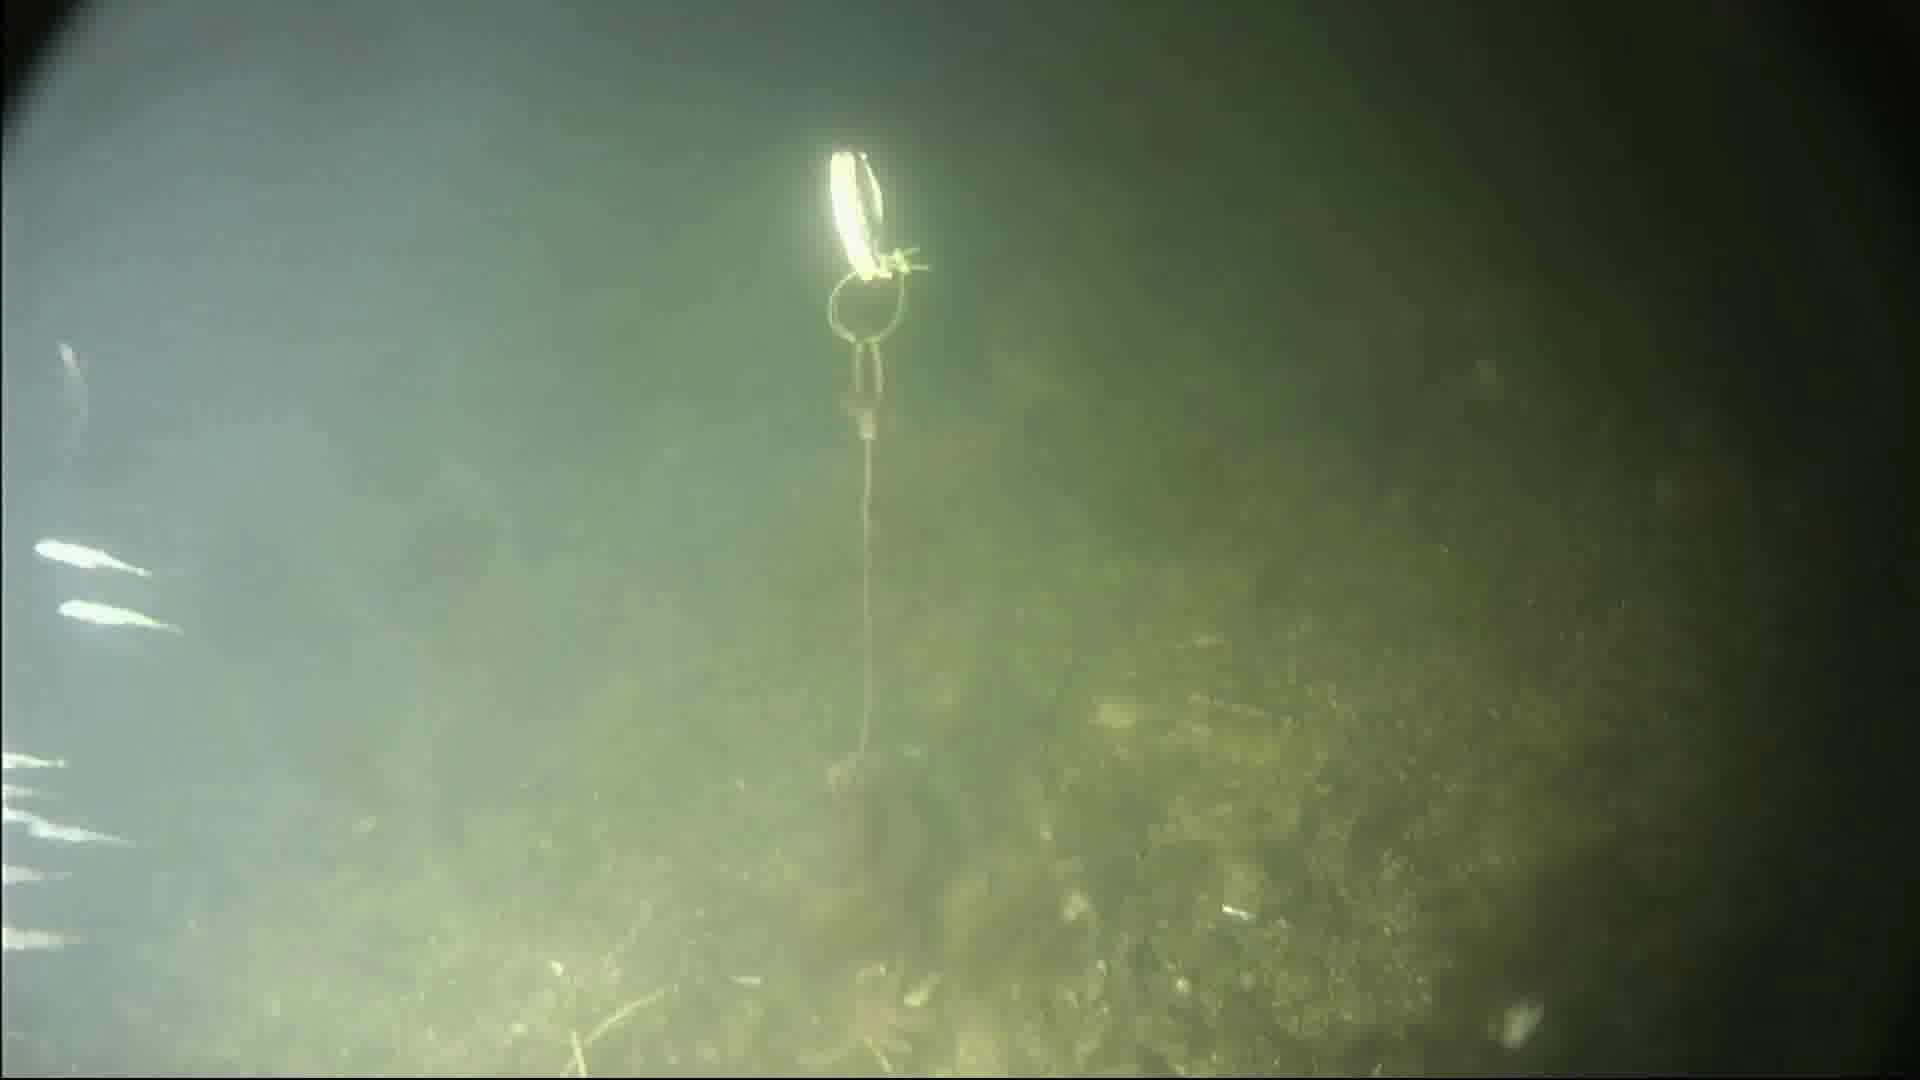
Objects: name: starfish
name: crab
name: small_fish